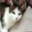
Label: cat